Huseyn Turgut

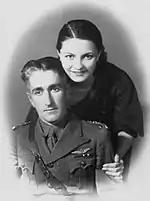
Huseyn Khan Turqut with his spouse Leman Hanim

Huseyn Turgut's father, Hasan Khan Turgut, was the son of khans of Erivan and his mother was Shahzada Nuraleyn Khanum Qovanli-Qajar, the daughter of Bakhman Mirza Qovanli-Qajar. He had two brothers named Ferid and Sami, two sisters named Ruhsare and Adile.